Drakengard

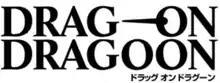
The original Japanese series logo

The idea for "Drakengard" originated in 1999 between Takamasa Shiba and Takuya Iwasaki. The gameplay was conceived as a blend of elements from "Ace Combat" and "Dynasty Warriors 2". The team developing the game went under the moniker "Project Dragonsphere". The game was developed by Cavia and directed by Yoko Taro, who was the main drive behind the game's dark atmosphere. It was Shiba's first project as a producer. As Yoko was told there would not be a sequel, multiple endings were created. When it was localized and released in the west, references to things such as sexual taboos were censored. In addition, the title was changed, as "Drag-On Dragoon" was considered wrong for a western audience. "Drakengard" was considered enough of a success that a sequel was commissioned. Multiple staff members returned for the creation of the second game, although Yoko was mostly tied up with other projects and was replaced as director by Akira Yasui. Yoko still had a role in development, and he and Yasui had creative clashes during development. Yasui ended up making "Drakengard 2" the thematic opposite of the previous game, employing a lighter tone and broader color palette.